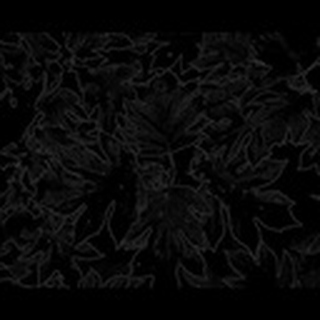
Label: healthy_cotton